History of the Polish Army

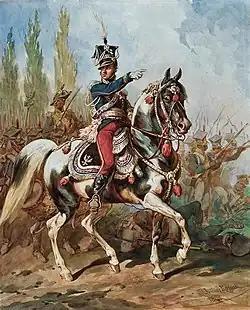
Jan Henryk Dąbrowski, commander of the Polish Legions during the Napoleonic Wars.

After partitions of Poland, during the period from 1795 until 1918, Polish military was recreated several times in Poland during uprisings like the November Uprising of 1830 and the January Uprising in 1863, and outside Poland like during Napoleonic wars (Polish Legions in Italy). The Congress Kingdom of Poland, ruled by Russian Tsars with a certain degree of autonomy, had an Army in the years 1815-1830 which was disbanded after the unsuccessful insurrection.